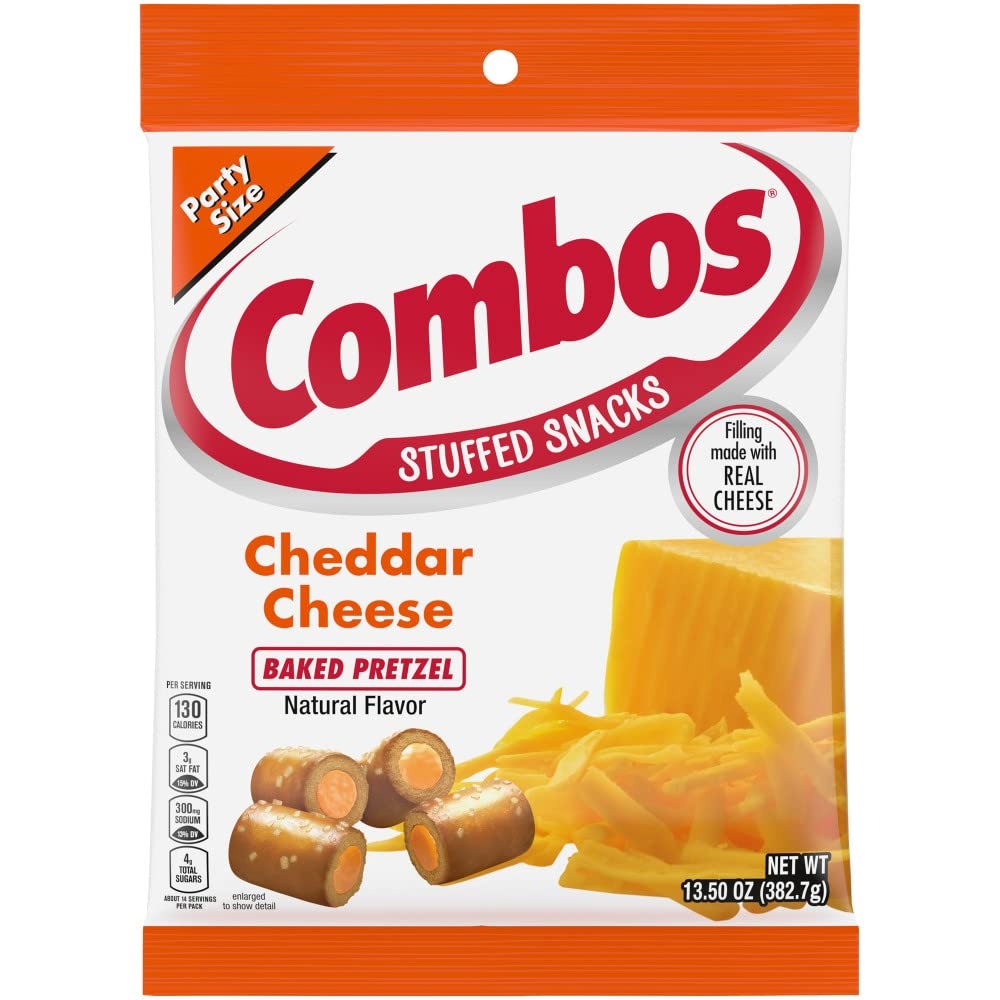
Item Name: Combos Cheddar Cheese Baked Pretzel Snacks, 13.5 Oz. Bag, 13.5 Oz
Bullet Point 1: Crunchy oven-baked pretzels stuffed with real cheddar cheese
Bullet Point 2: Combos are a tasty bite-size snack perfect for sharing with friends
Bullet Point 3: Throw the best Party of the year when you serve up Combos Cheddar cheese baked pretzel snacks
Bullet Point 4: Grab your friends and the perfect on-the-go snack for the ultimate road trip
Bullet Point 5: Contains one (1) 13.5-Ounce bag of Combos Cheddar cheese baked pretzel snacks
Value: 13.5
Unit: Ounce

Price: 3.79